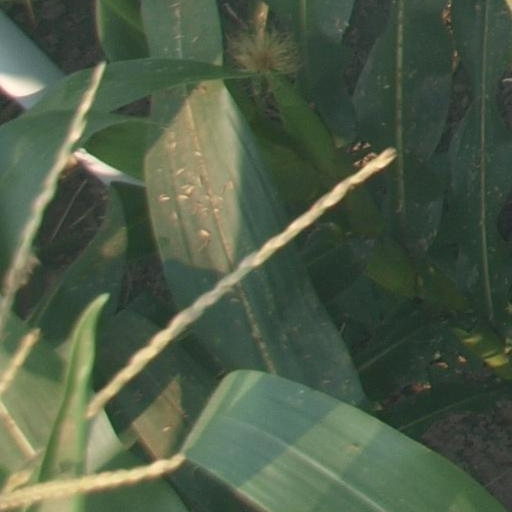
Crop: maize; corn